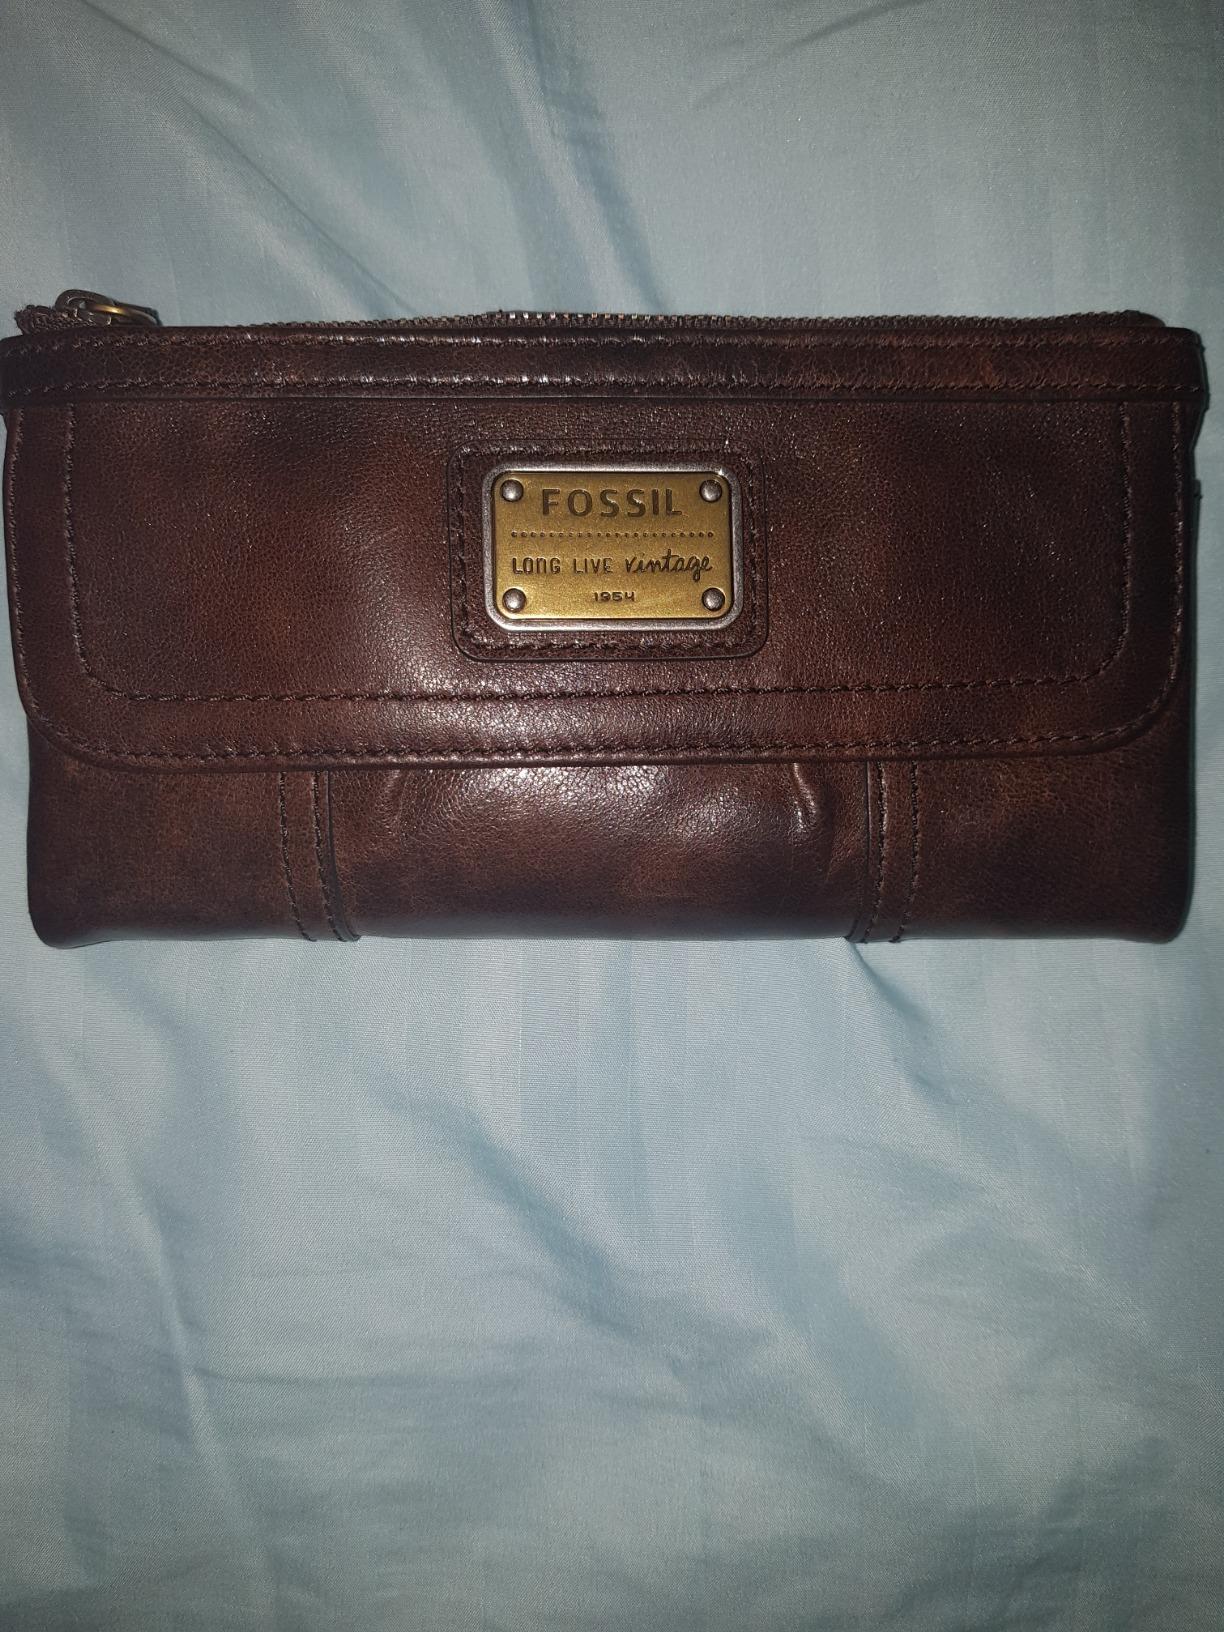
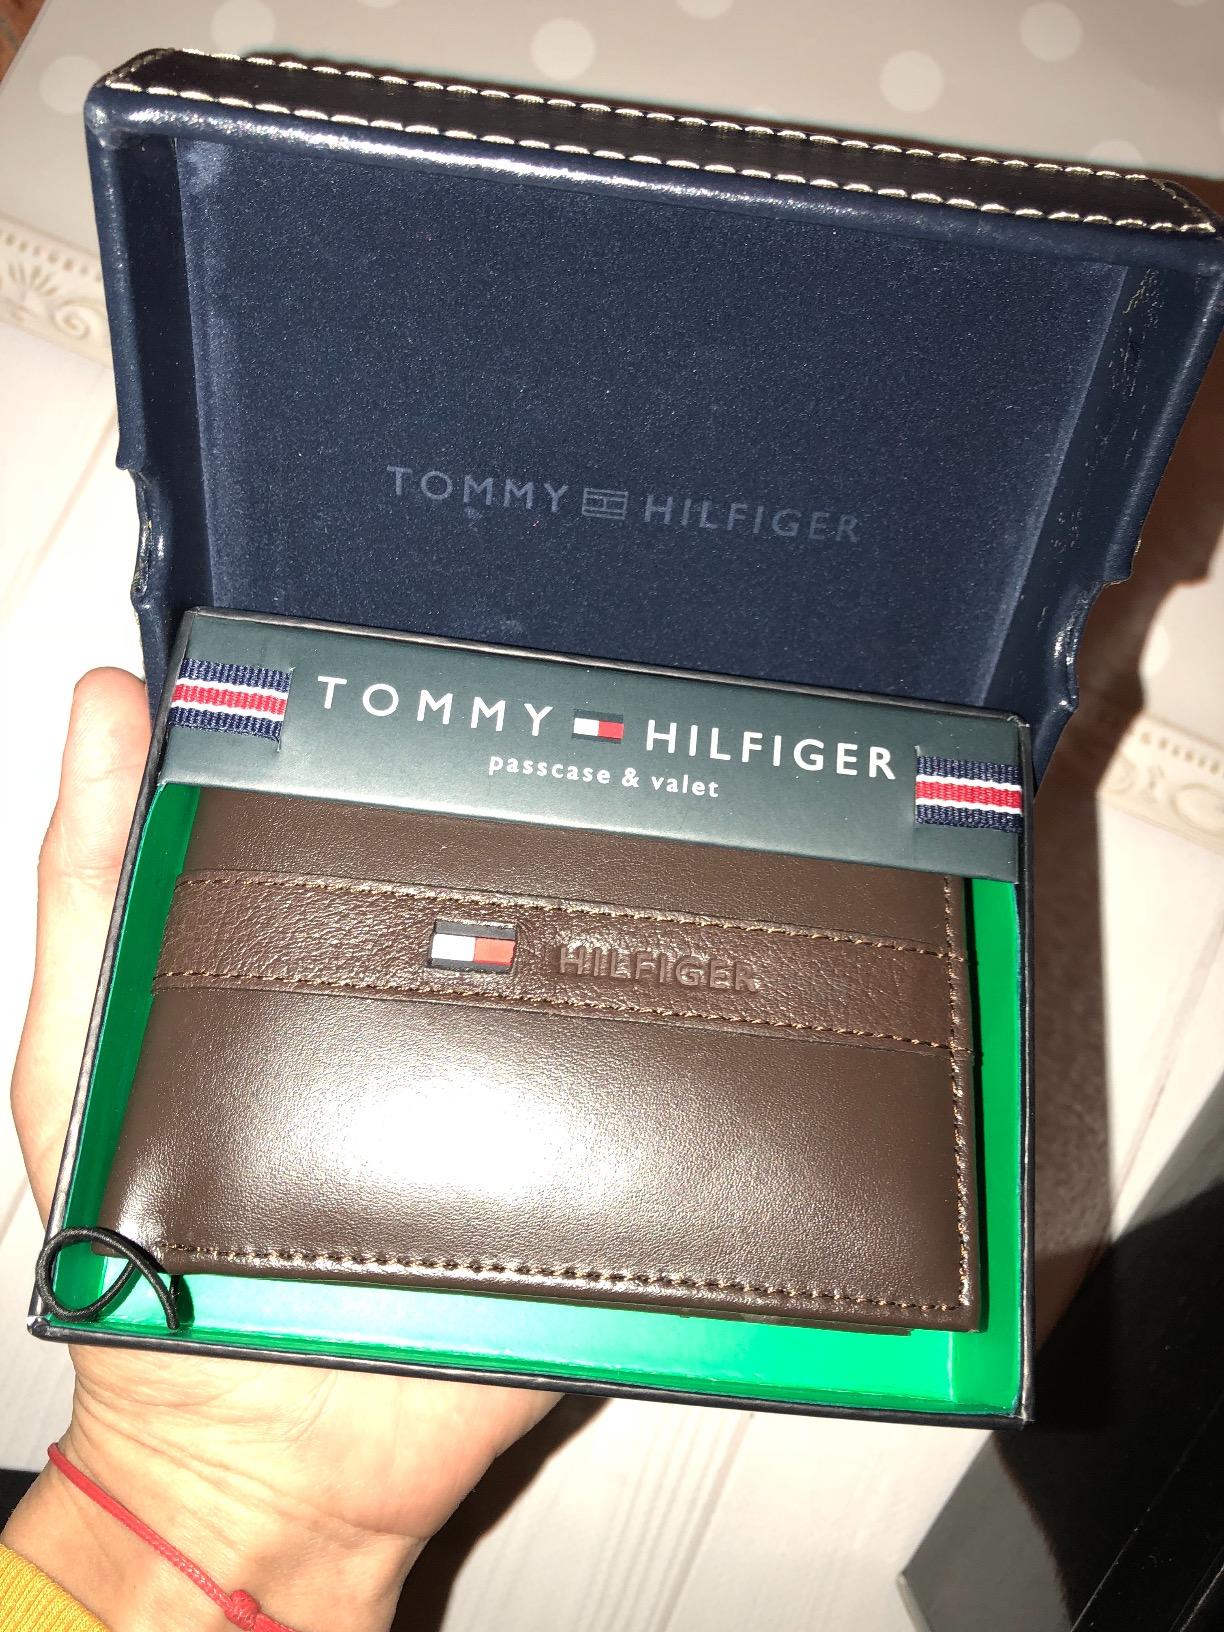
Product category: accessories_wallet
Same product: no